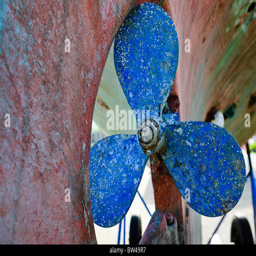
blue propeller on the hull of a steel fishing boat